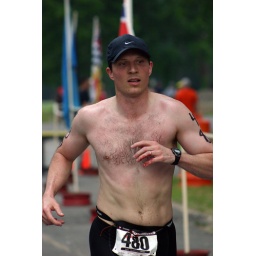
June 1st LR Sprint TRI with the swim in the ski lake and the bike and run on the NLR River trail